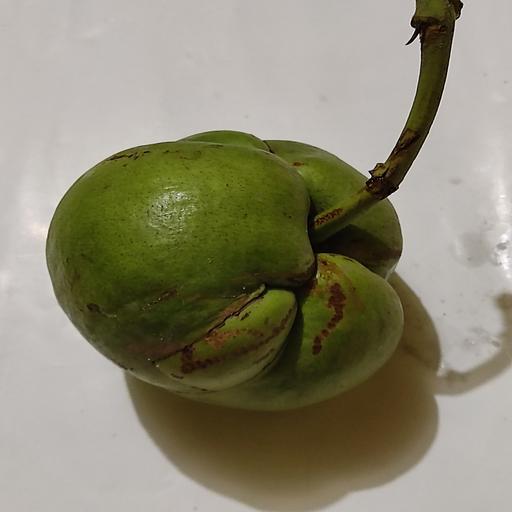
Crop type: Elephant Apple